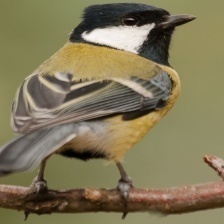
Species: PARUS MAJOR
Scientific name: PARUS MAJOR
ImageNet parent category: chickadee